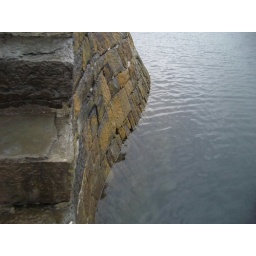
The water is so clear you can see the wall below the water line